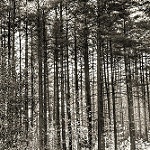
Label: forest